Landfill gas utilization

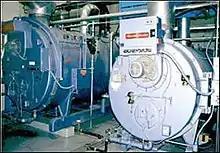
Boiler retrofitted to accept landfill gas

Pipelines transmit gas to boilers, dryers, or kilns, where it is used much in the same way as natural gas. Landfill gas is cheaper than natural gas and holds about half the heating value at 16,785 – 20,495 kJ/m3 (450 – 550 Btu/ft3) as compared to 35,406 kJ/m3 (950 Btu/ft3) of natural gas. Boilers, dryers, and kilns are used often because they maximize use of the gas, limited treatment is needed, and the gas can be mixed with other fuels. Boilers use the gas to transform water into steam for use in various applications. For boilers, about 8,000 to 10,000 pounds per hour of steam can be generated for every 1 million metric tons of waste-in-place at the landfill. Most direct use projects use boilers. General Motors saves $500,000 on energy costs per year at each of the four plants owned by General Motors that has implemented landfill gas boilers. Disadvantages of Boilers, dryers, and kilns are that they need to be retrofitted in order to accept the gas and the end user has to be nearby (within roughly 5 miles) as pipelines will need to be built.